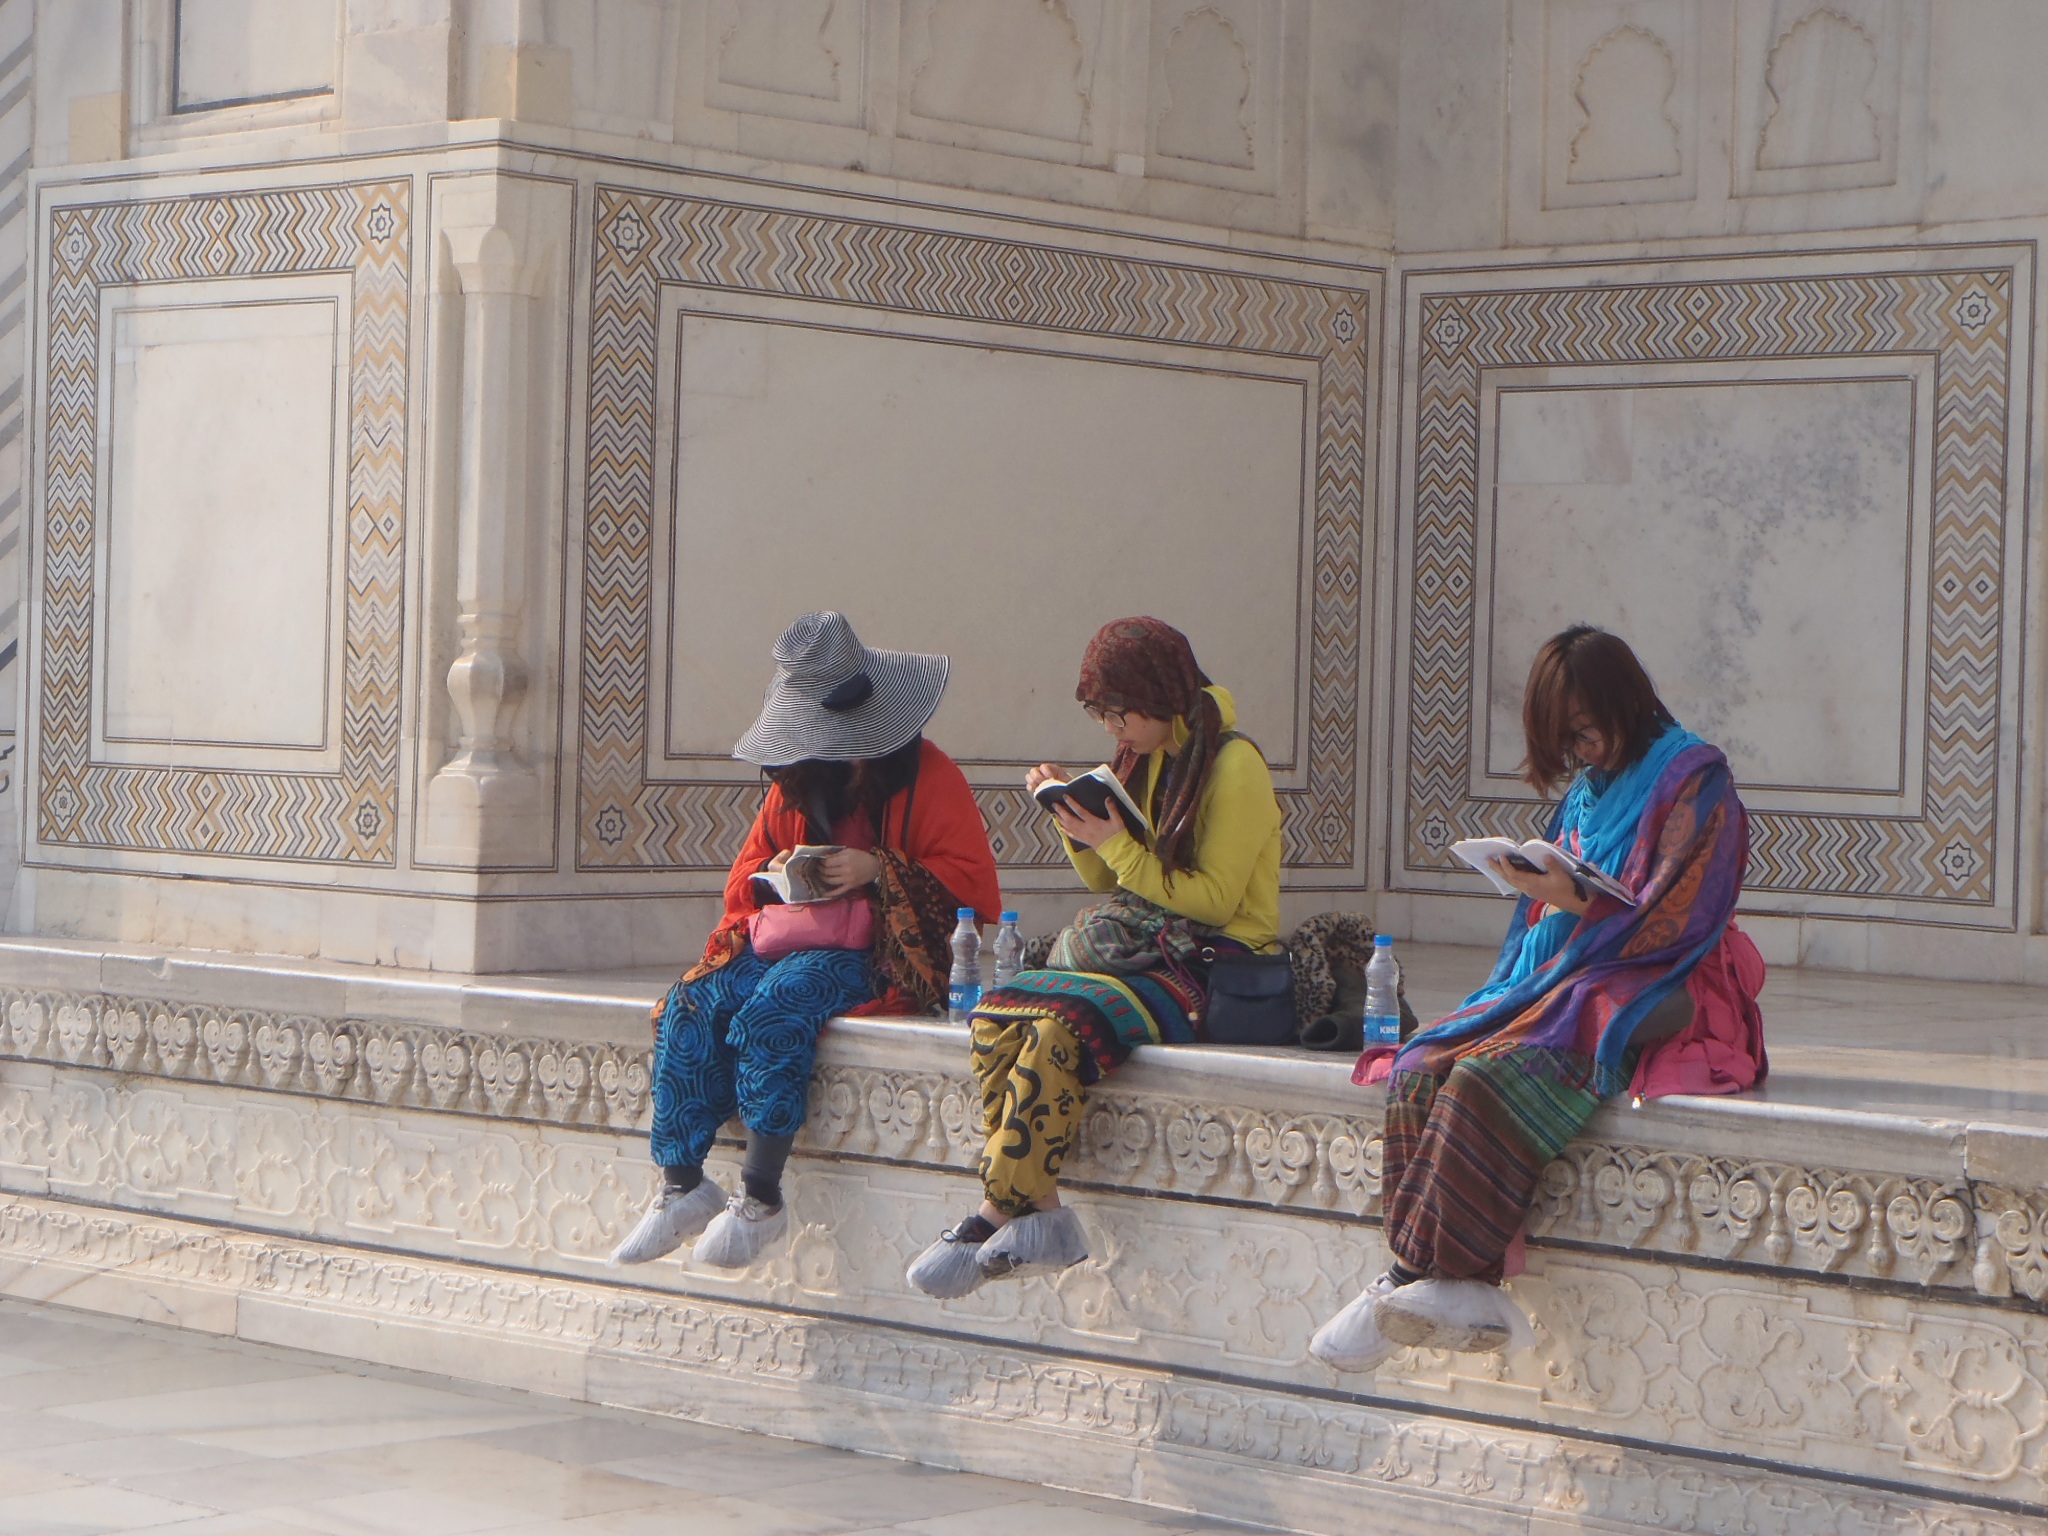
architecture, palace, monument, tourist, travel, religion, asia, landmark, taj mahal, temple, marble, islam, famous, india, tourist attraction, traditional, agra, taj, mahal, mausoleum